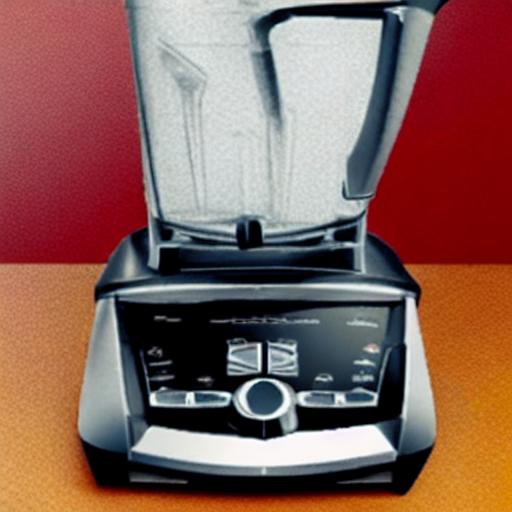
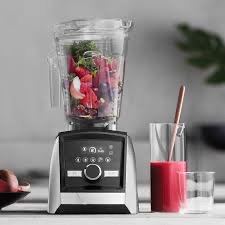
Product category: items_blender
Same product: no